StarMade

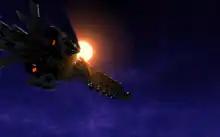
A player-created ship

In "StarMade", the player, an astronaut, explores the generated voxel universe. This universe contains randomly generated galaxies, stars, asteroids, artificial structures (such as space stations and shops), and planets. Players create and customize their own spacecraft to explore the universe. Players create ships with special blocks, where they can then proceed to customize their ship in the game's "Ship Build Mode". Ships can be customized with a variety of materials to enhance performance, add new features or create combat/defense systems. In single-player universes, there is the ability to access a "Creative Mode", as in Minecraft, where the player has access to every block and item in the game.